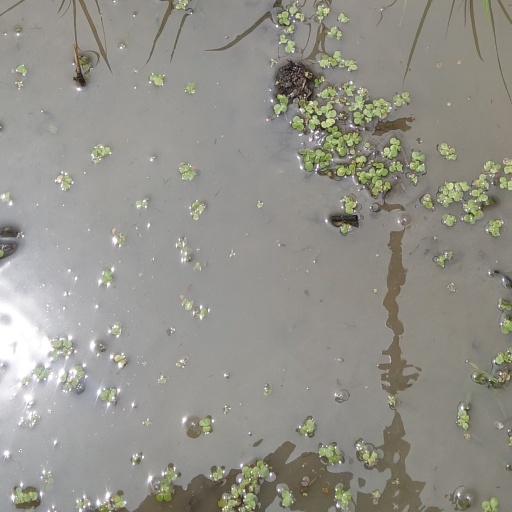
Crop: rice